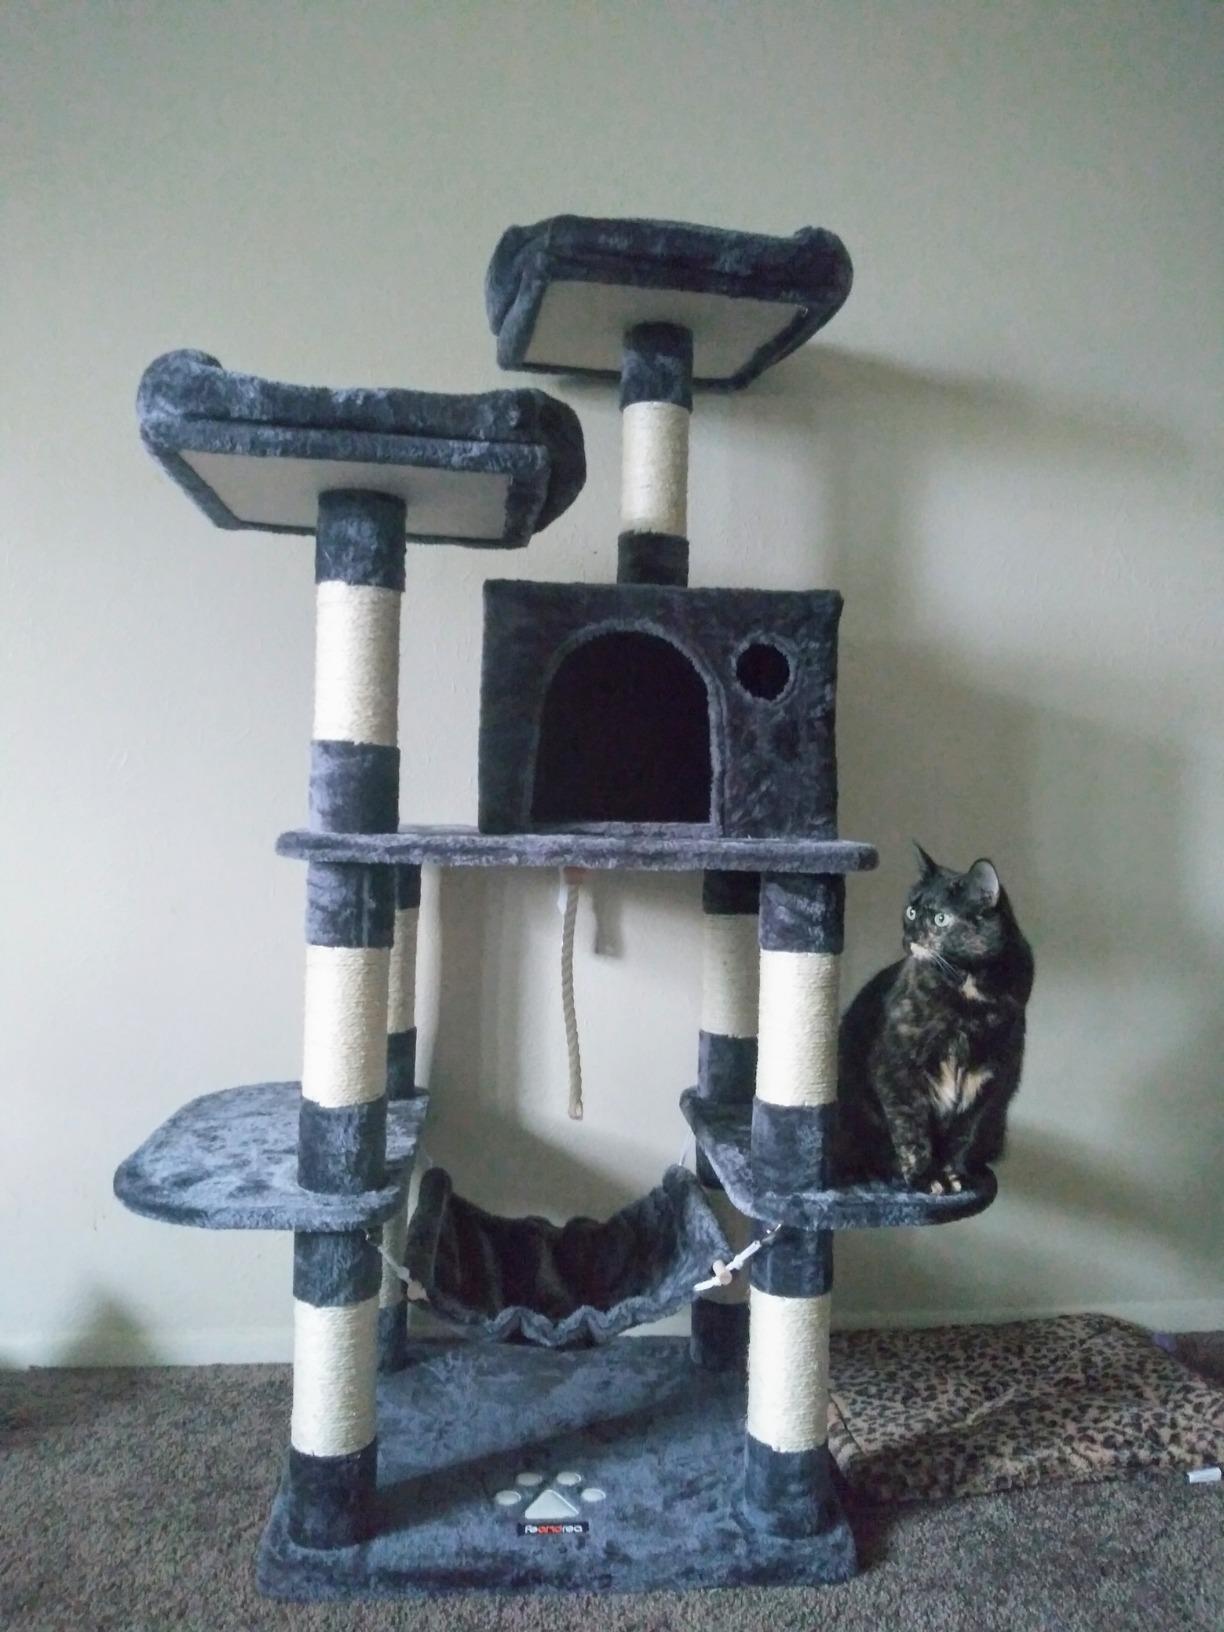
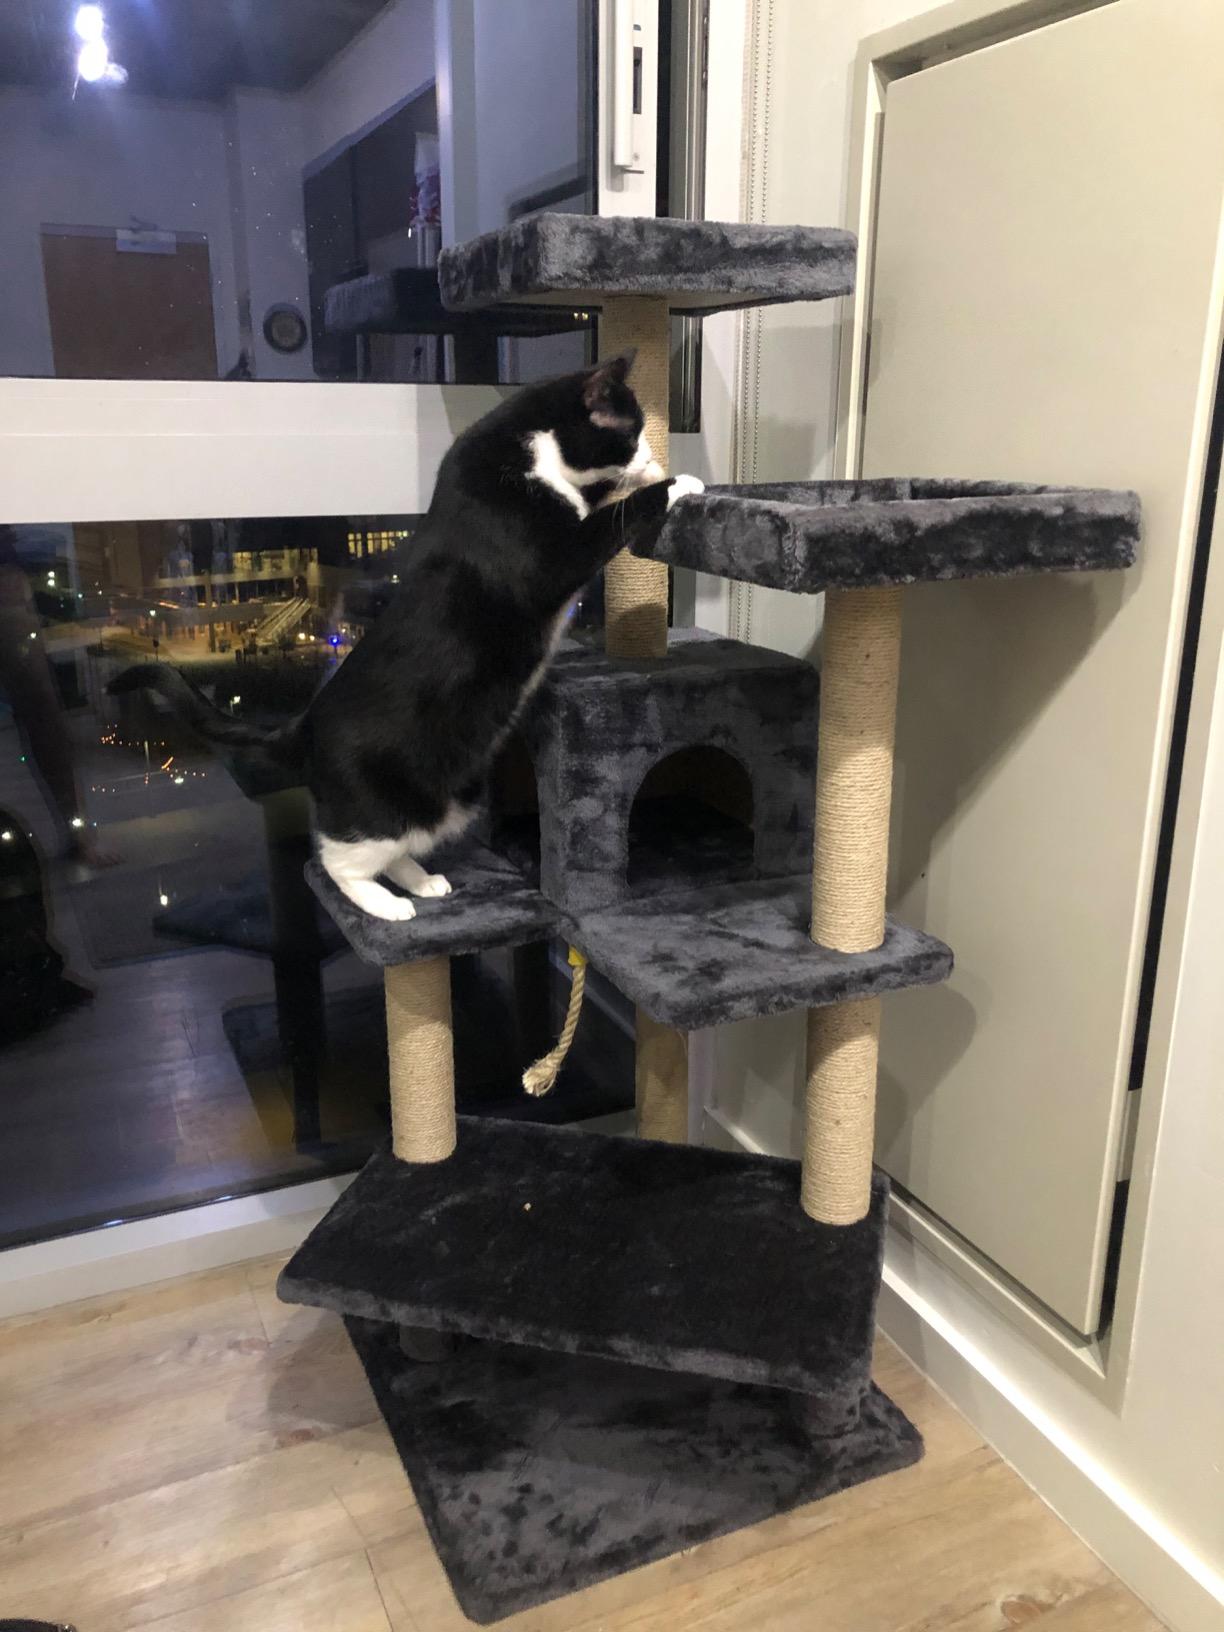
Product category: items_cat tree
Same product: no